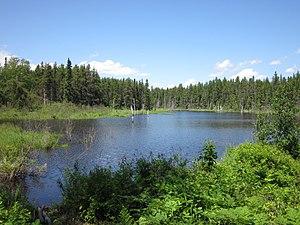
Marais dans le parc national de la Pointe-Taillon
Le parc national de la Pointe-Taillon, d'une superficie de 97,5 km², est situé à une trentaine de kilomètres au nord-ouest d'Alma, près du village de Saint-Henri-de-Taillon, sur les rives du lac Saint-Jean. Le parc a pour mission de protéger un échantillon représentatif des basses-terres du Saguenay–Lac-Saint-Jean. En plus de posséder l'une des plages les plus renommées du lac, le parc protège les marais situés entre la rivière Péribonka et le lac. Aucune route n'étant présente dans le parc, la meilleure façon de l'explorer est le vélo ou la randonnée pédestre. Le parc possède plusieurs tourbières typiques de la forêt boréale ainsi qu'une population abondante d'orignaux et de castors.